Israeli Navy

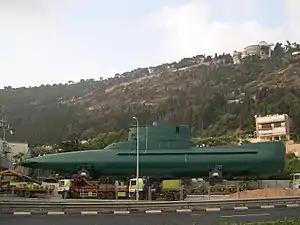
INS "Gal" at the Naval Museum, Haifa

In 1938, encouraged by the Jewish Agency, Shlomo Bardin founded the Marine High School in Bosmat, the Technion's Junior Technical College. 1943 witnessed the founding of the Palyam, the naval branch of the Palmach, whose training was undertaken at the maritime school. The Jewish merchant marine was also raised, operating SS "Tel-Aviv" and cargo ships such as "Atid".